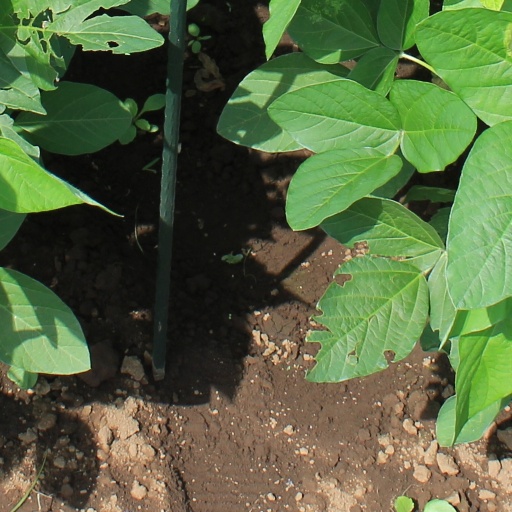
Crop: soybean